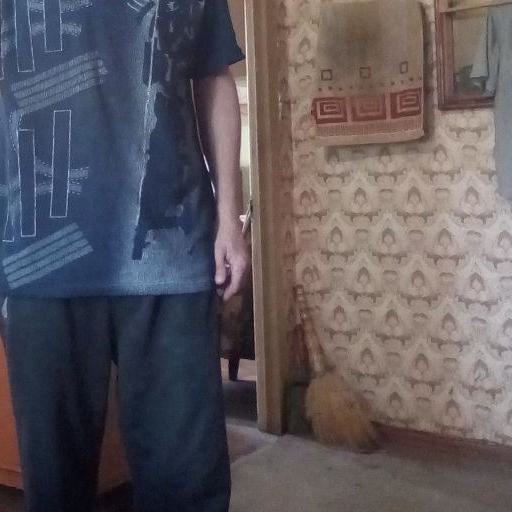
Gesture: no_gesture